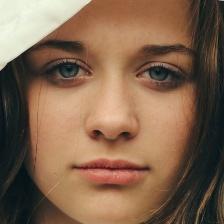
Label: faces